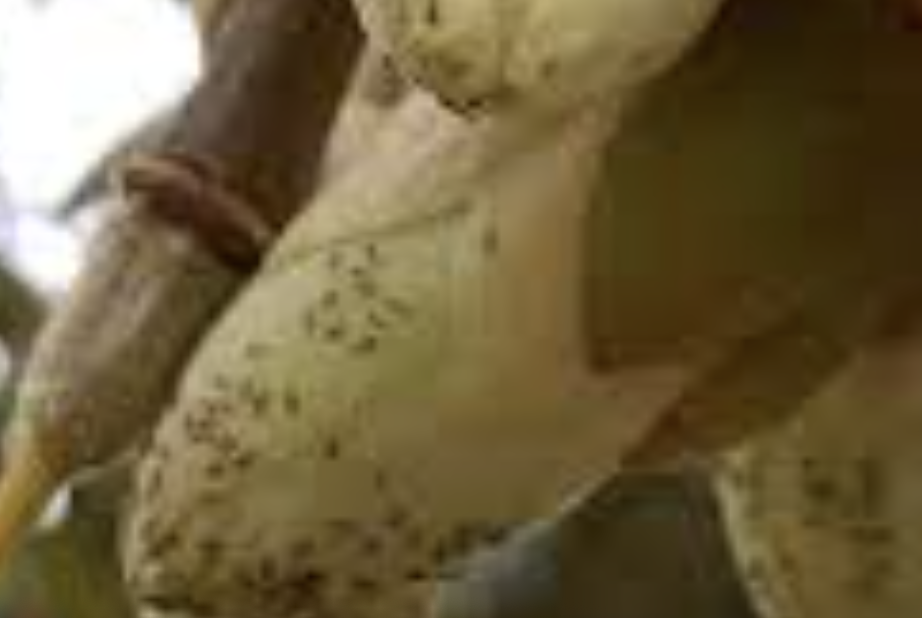
Label: thrips_disease